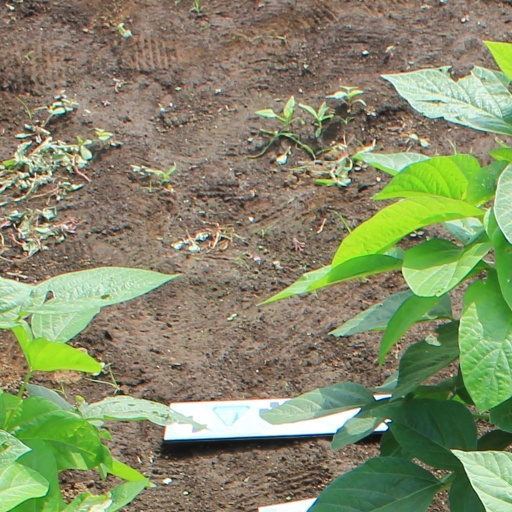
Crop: soybean